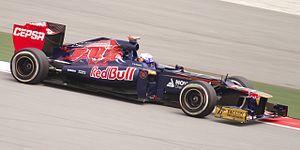
La Toro Rosso STR7 est la monoplace de Formule 1 engagée par la Scuderia Toro Rosso dans le cadre du championnat du monde de Formule 1 2012. Elle débute en championnat le 18 mars 2012 au Grand Prix d’Australie, pilotée par l’Australien Daniel Ricciardo et le Français Jean-Éric Vergne, qui réalise ses débuts en tant que pilote-titulaire en Formule 1.